Furuset Forum

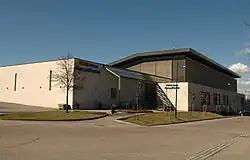

Furuset Forum is an indoor sports arena located in the eastern parts of Oslo, Norway. The capacity of the arena is 2,050 and was opened 1998, replacing the earlier arena, which was built in 1979. Its main focus is ice hockey, but also regular indoor sports facilities currently utilized by Handball, Floorball and more.